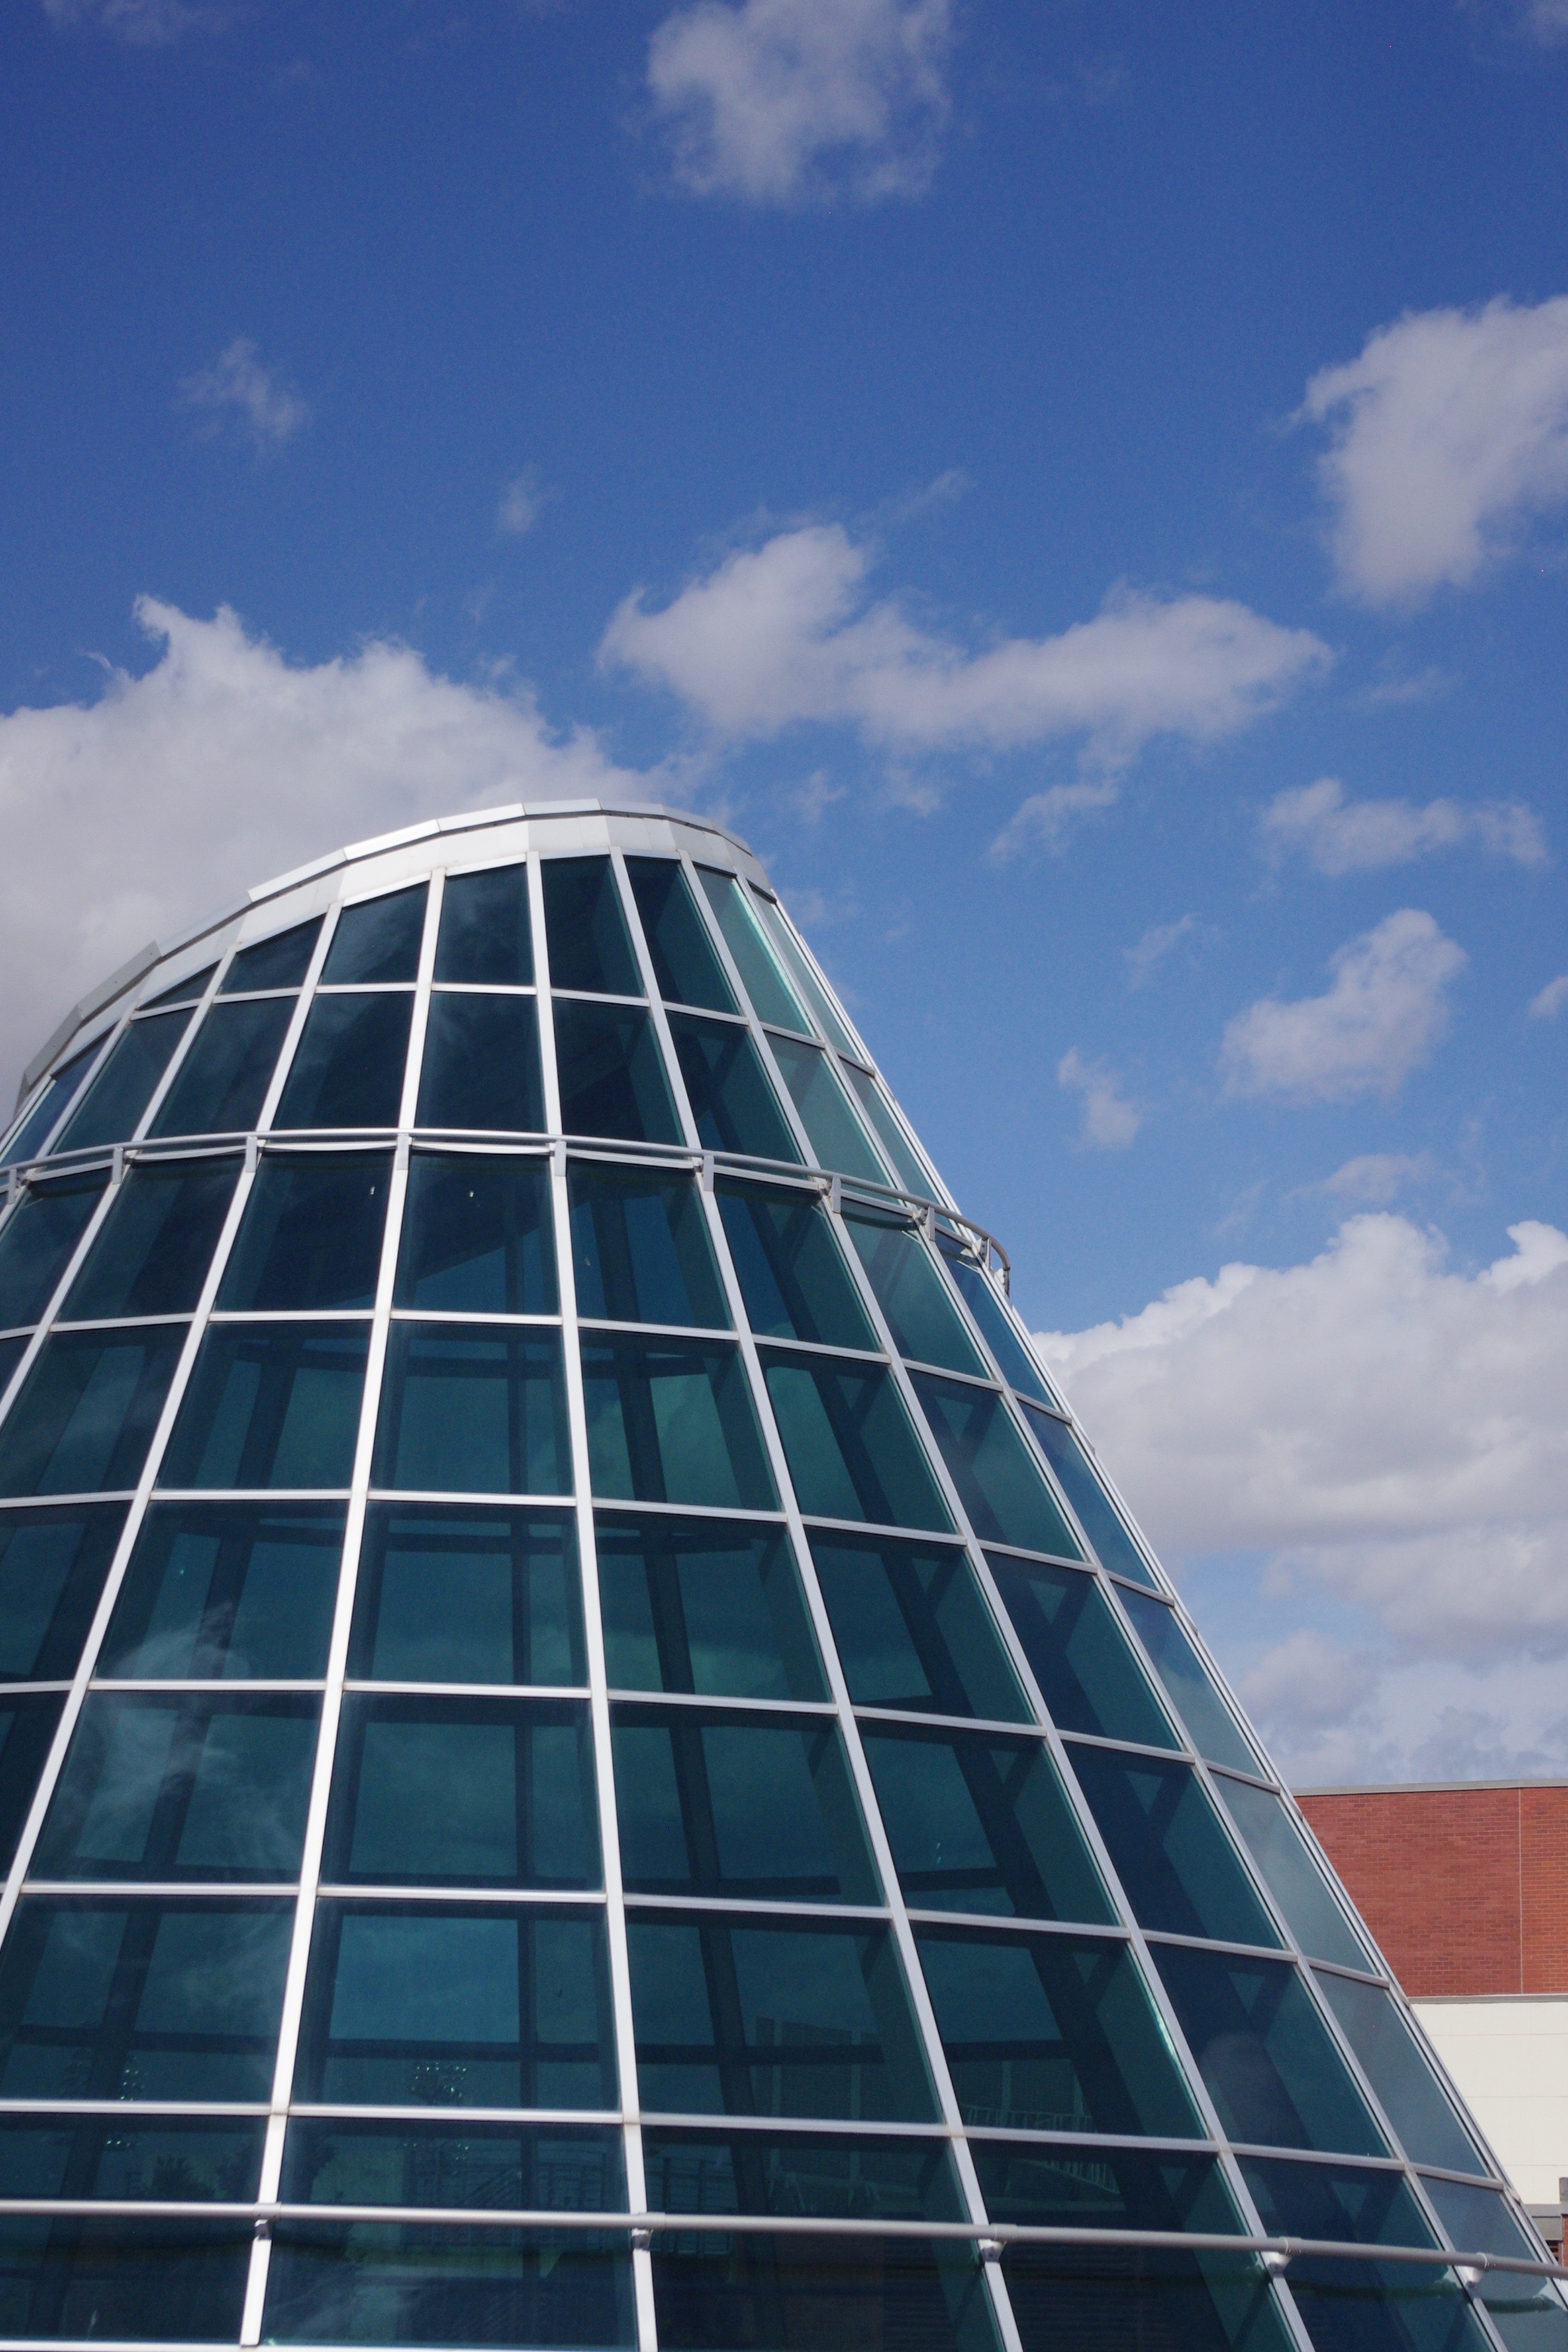
architecture, sky, sunlight, glass, skyscraper, reflection, tower, facade, blue, tower block, dome, college, pullman, wsu